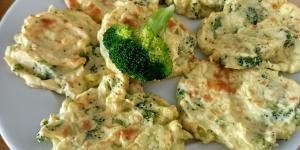
tortitas de patata y brocoli